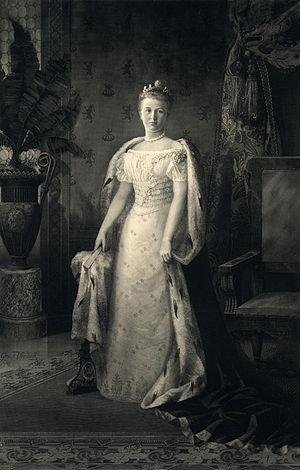
Portrait de la reine Wilhelmine des Pays-Bas, en 1901. Gravure par George J. Verbeck (Americain, 1849-1922) d'après un tableau peint lors de son couronnement, en 1898, par Thérèse van Duyl Schwarze.